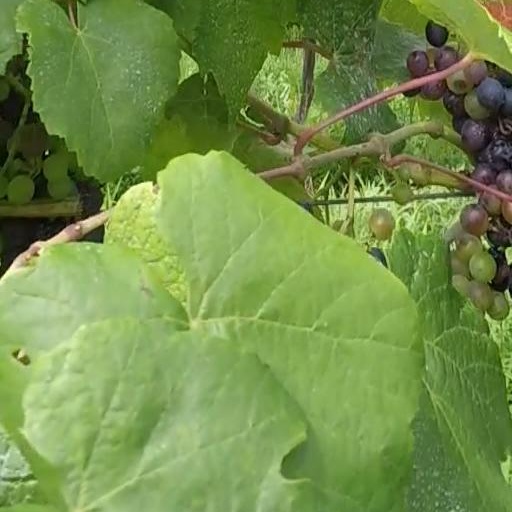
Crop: grape